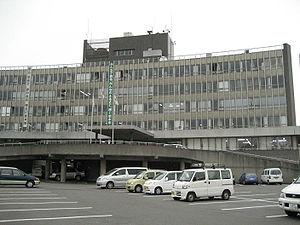
Shiki est une ville située dans la Préfecture de Saitama, au Japon.